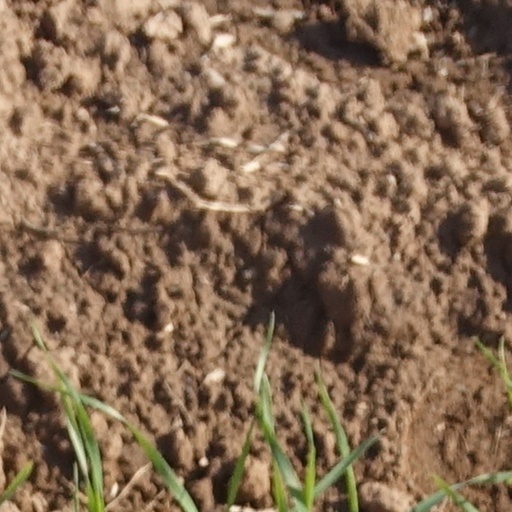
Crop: wheat